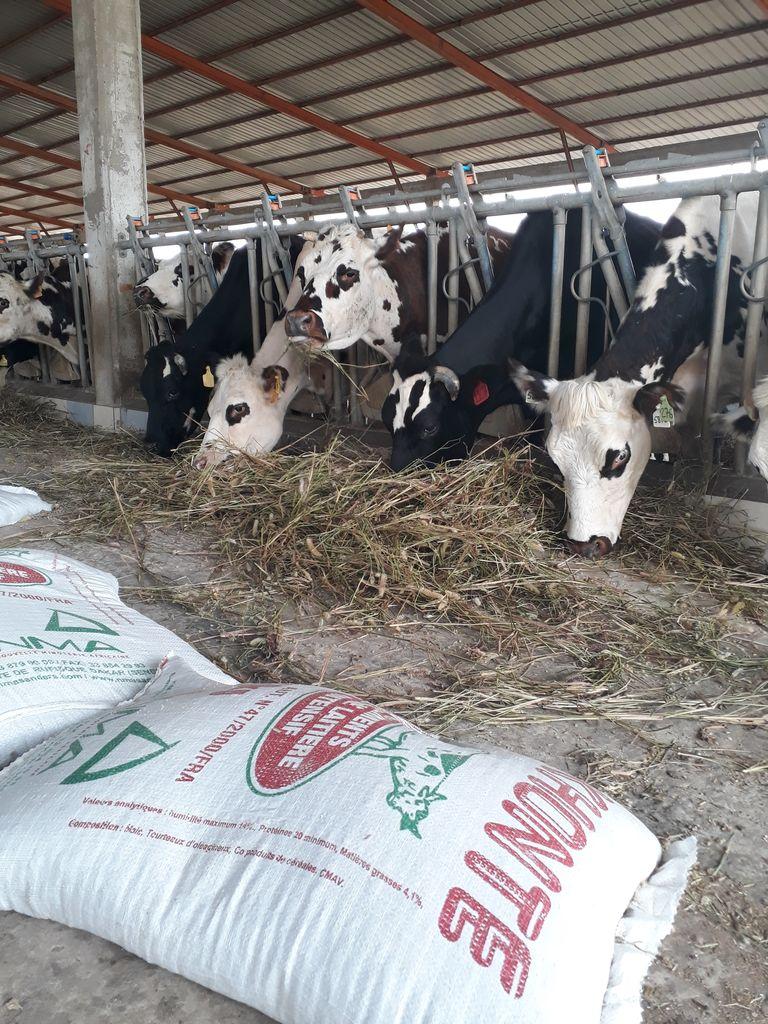
Ng'ombe wengi wanaonekana wengi wao wakiwa na rangi nyeusi na nyeupe kama ngombe wa Friesian, wamesimama kwenye vibanda vya kulishia na vichwa vyao vikiwa vimeelekea kwenye chakula majani makavu au nyasi.